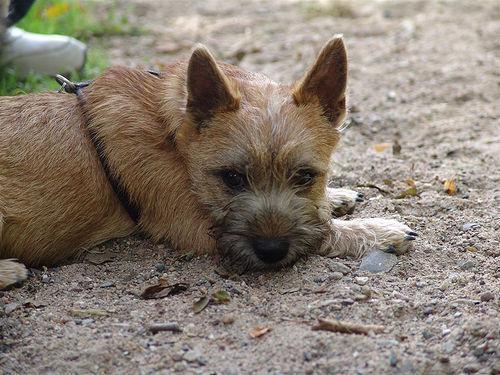
cairn